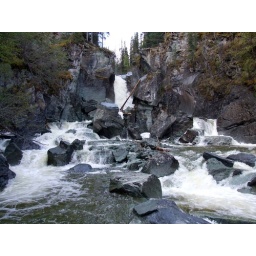
The falls are very terraced. It has this green rock which doesn't show up well in the photos.